Hawaii Loa College

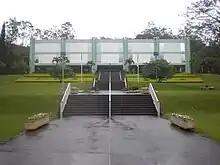
Former Hawaii Loa College main building

Hawaii Loa College was a private, four-year, liberal arts college in Kaneohe, Hawaii, founded in 1963 as Christian College of the Pacific by a consortium of four Protestant church denominations in Hawaii, with land deeded by Harold K.L. Castle on which to build a campus. The idea originated with Rev. Harry S. Komuro, then superintendent of the Methodist Mission in Hawaii, and the founding trustees were Dr. Joseph Bevilacqua, general secretary of the United Church of Christ; Rev. Frank E. Butterworth, pastor of First United Methodist Church of Honolulu; Bishop Harry S. Kennedy of the Episcopal Diocese of Hawaii; and Dr. William E. Phifer, Jr., pastor of First Presbyterian Church of Honolulu. Other early trustees included Herbert Choy, Frank Damon, Jr., Dr. Wesley Hotchkiss, Ernest K. Kai, and Ted Tsukiyama.